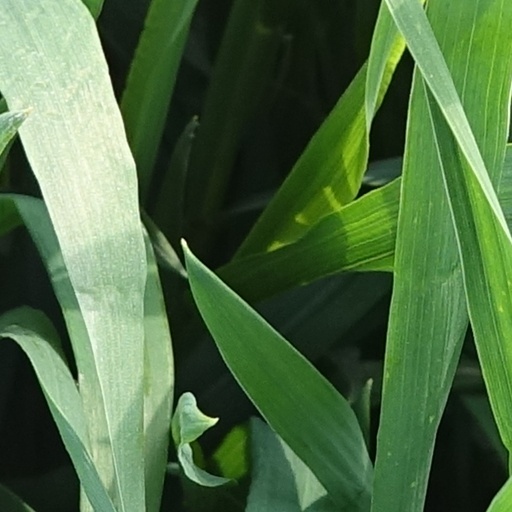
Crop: wheat